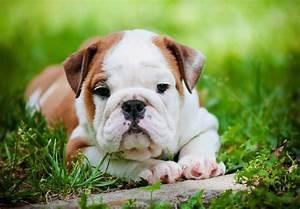
dog